Bwindi Impenetrable National Park

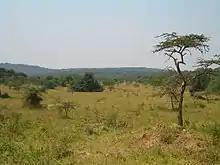
Bwindi Impenetrable National Park

In 1932, two blocks of the Bwindi Impenetrable Forest were designated as Crown Forest Reserves. The northern block was designated as the "Kayonza Crown Forest Reserve", and the southern block designated as the "Kasatora Crown Forest Reserve". These reserves had a combined area of . In 1942, the two reserves were combined and enlarged, then renamed the Impenetrable Central Crown Forest. This new protected area covered and was under the joint control of the Ugandan government's game and forest departments.